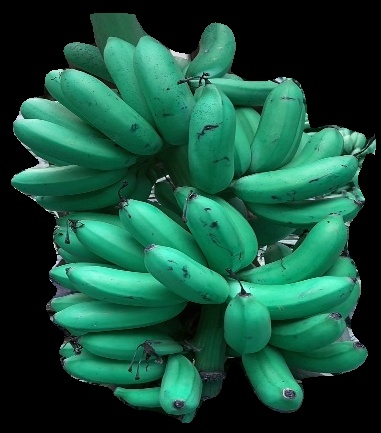
Variety: rasbale
Grade: grade1